Safiye Sultan (mother of Mehmed III)

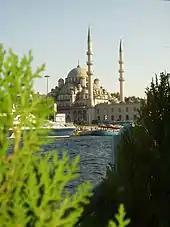
The Yeni Mosque in Eminönü, Istanbul. Construction was begun by Safiye Sultan and completed during the regency of Turhan Hatice, the mother of Mehmed IV.

Safiye was instrumental in the execution of her grandson Mahmud in 1603, having intercepted a message sent to his mother by a religious seer, who predicted that Mehmed III would die in six months and be succeeded by his son. According to the English ambassador, Mahmud was distressed at "how his father was altogether led by the old Sultana his Grandmother and the state went to Ruin, she respecting nothing but her own desire to get money, and often lamented thereof to his mother," who was "not favored of the Queen mother." The prince was therefore a serious threat to her and her son's reign. The sultan, provoked by her, suspecting a plot and jealous of his son's popularity, had him strangled.